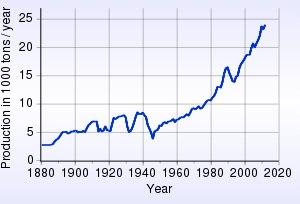
"L'argent est l'élément chimique de numéro atomique 47, de symbole Ag. Entre le cuivre et l'or, l'argent appartient à la colonne de la classification périodique appelée ""colonne des métaux à frapper"". Ce sont en effet les trois métaux, peu ou pas oxydable à l'air, utilisés pour frapper la monnaie. Le terme ""argent"" s'est imposé dans la langue française pour parler de l'argent monétaire car il était plus rare que le cuivre mais moins que l'or, ce dernier n'étant pas assez abondant pour que tout le monde puisse avoir de ""l'argent"".